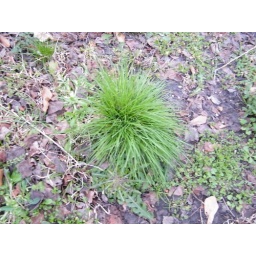
I saw this small grass plant growing in my backyard. Seems to be doing well.